Wilder Penfield

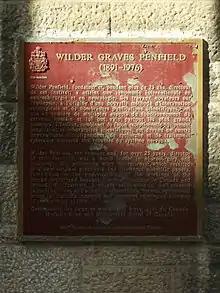
Federal marker to Penfield at the McGill University building that bears his name

Penfield was designated a National Historic Person in 1988 by the government of Canada. As such, a federal historical marker from the national Historic Sites & Monuments Board and Parks Canada was erected, located at a building that bears his name on University Street, part of the McGill University campus in Montreal.